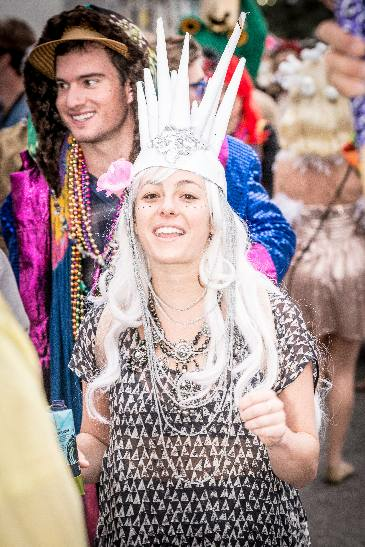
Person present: Yes